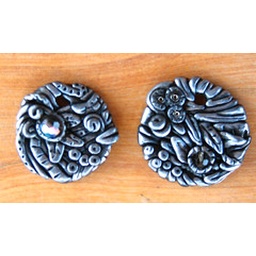
Pendants inspired by Christi Friesen.Black polymer clay dusted with silver &amp;quot;Perfect Pearls&amp;quot;. Also each has a firepolished glass bead.